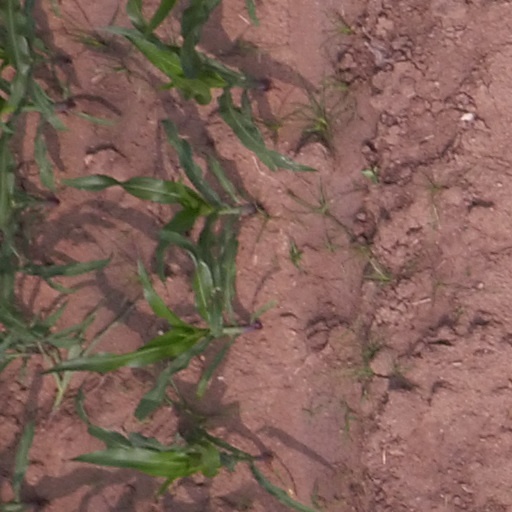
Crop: maize; corn